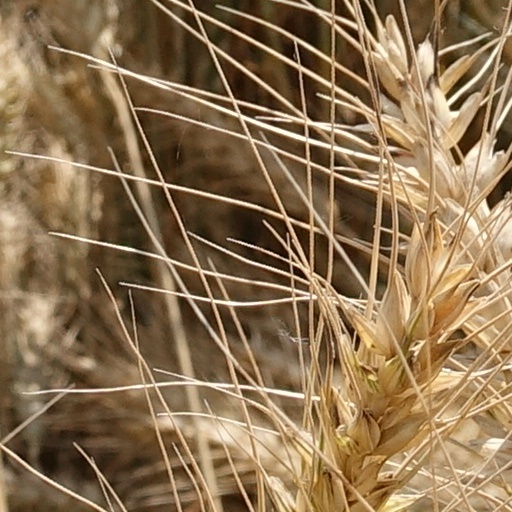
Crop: wheat